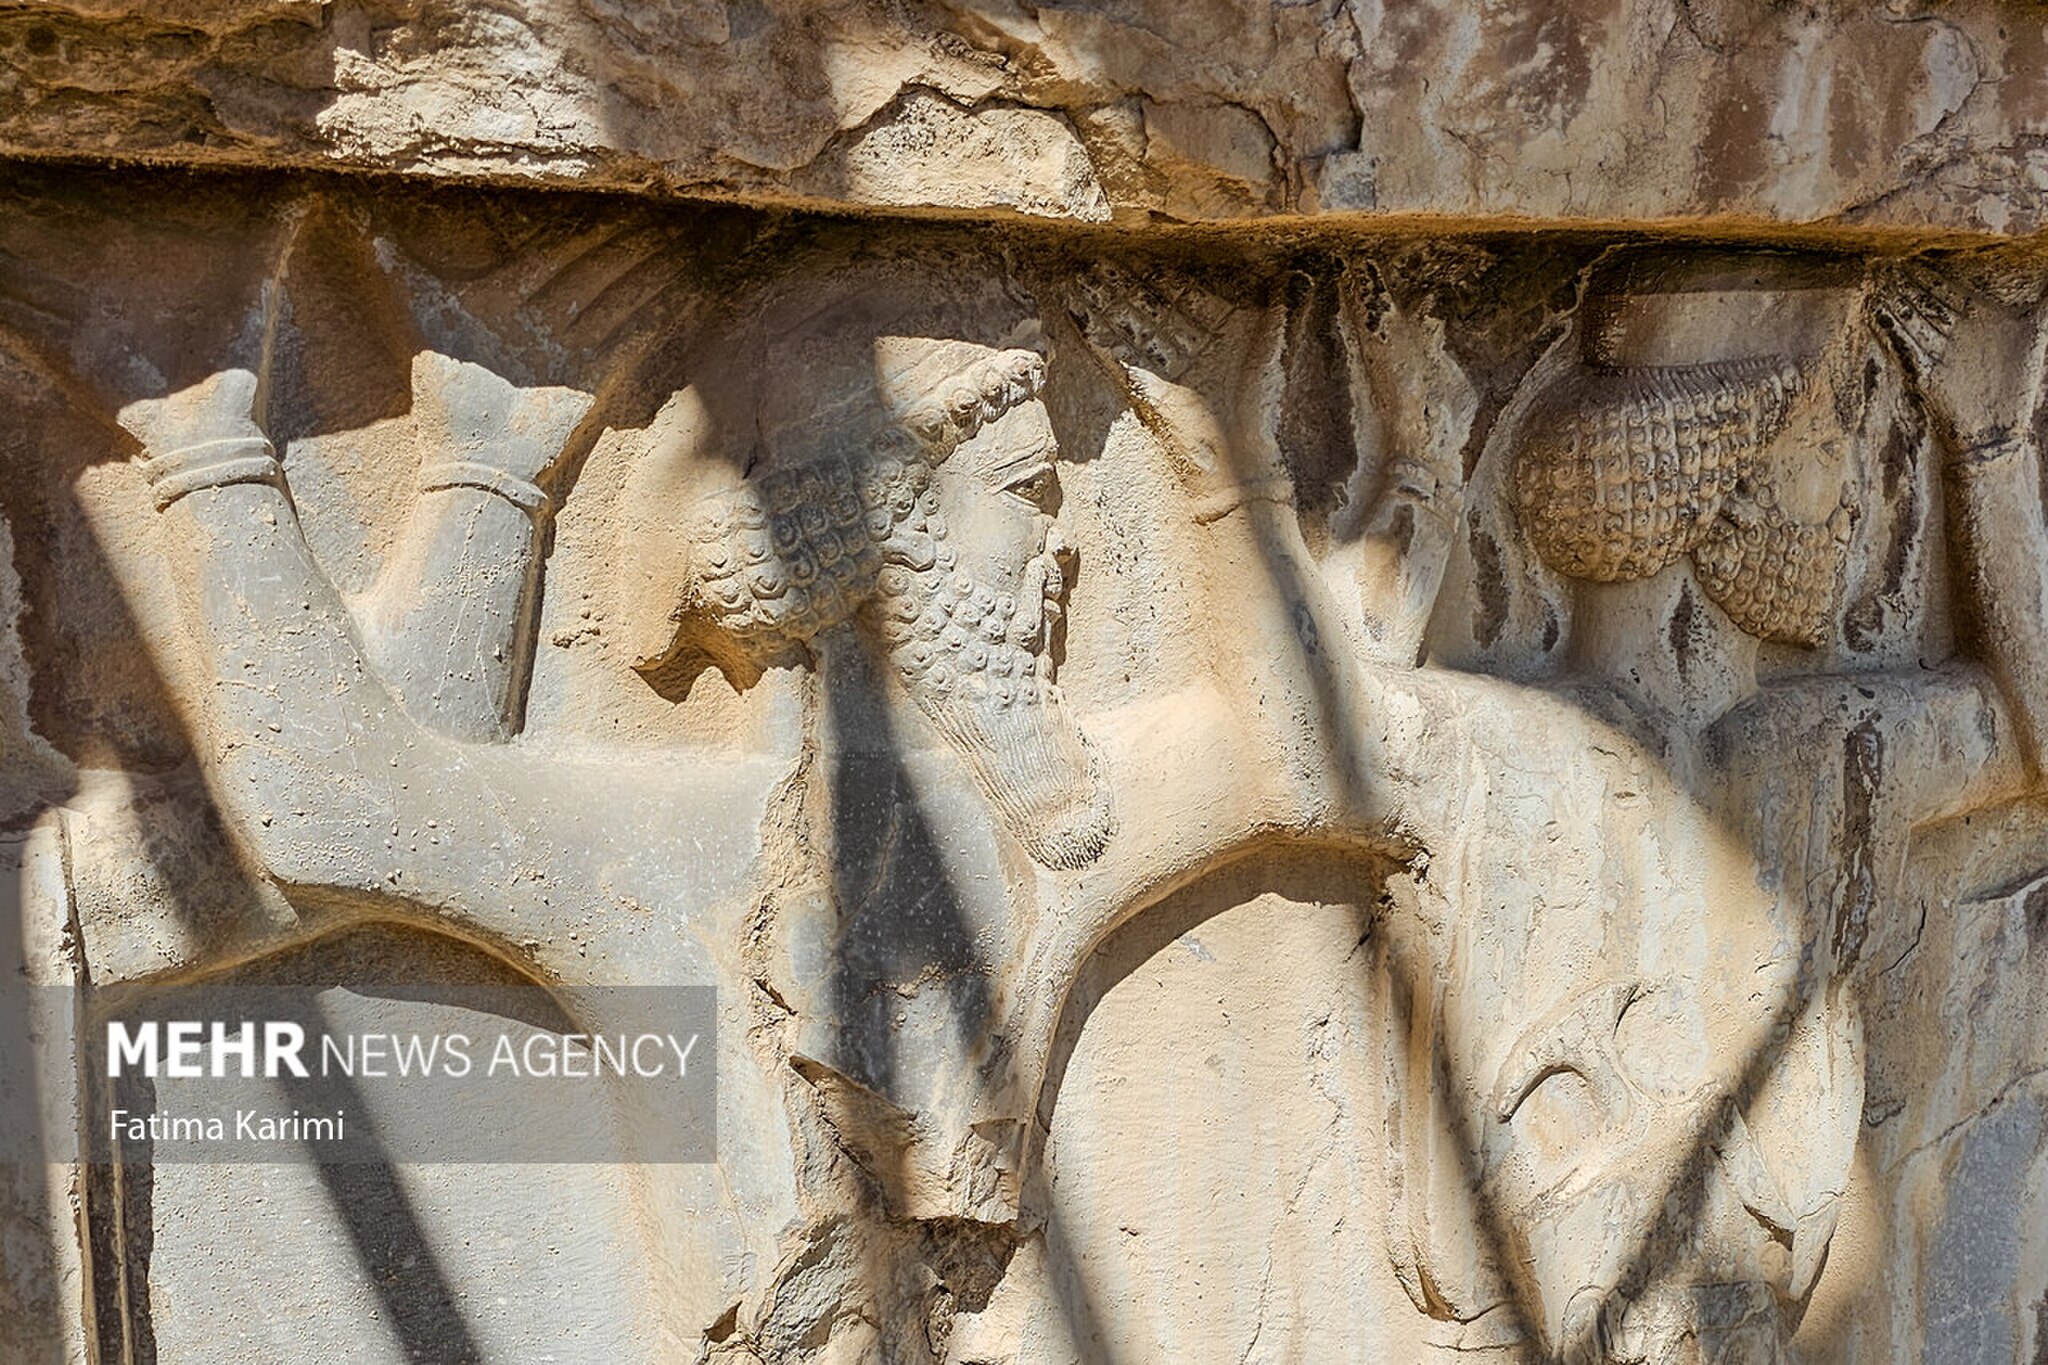
Title: Xerxes Tomb 2025 (2) Mehr
Description: «The tomb of Xerxes is located in Naqsh-e Rostam of Fars province, where the Achaemenid kings are buried. The stone reliefs on the top of Hajiabad Mountain tell the story of the heroism of the people who once lived in the great Iran. However, in a part of the archaeological site of Naqsh-e Rostam, there is a small space at a height of 26 meters, where archaeologists believe that Xerxes, the fifth Achaemenid king and the son of Darius I, was placed here. In this stone site, which has been carved in the heart of the mountain, there are three graves next to each other, one of which belongs to Xerxes, but the other two are not sure whether they belong to Xerxes' daughter and wife or not. The architecture inside the tomb is simple, and its doors were once closed forever, but Alexander and his army attacked it, ripped out a stone door, and turned the tomb upside down in order to obtain precious objects. Whether they succeeded or not and whether there were objects next to these graves or not, no one knows. What remains are a few semi-cylindrical tombstones on three empty graves, parts of which have also been broken. Around this tomb in the outer space, a motif of Xerxes and Foruhar is engraved
Date: 27 April 2025 - 14:52
Categories: Tomb of Xerxes I, Photos from Mehrnews.com, April 2025 in Iran, Photos by Fatima Karimi for Mehr News Agency